Administrative divisions of Haryana

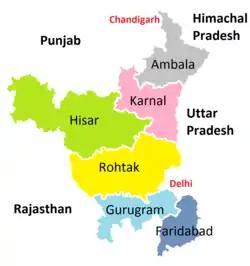
Administrative Divisions of Haryana

Haryana, formed on 1 November 1966, is a state in North India. For the administrative purpose, Haryana is divided into revenue divisions which are further divided into districts. For Law and Order maintenance, it is divided into 5 Police Ranges and 4 Police Commissionerates.